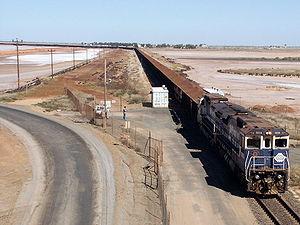
Le Pilbara est l'une des neuf régions d'Australie-Occidentale selon le Regional Development Commissions Act 1993 et aussi une biorégion selon l’Interim Biogeographic Regionalisation for Australia. Il est limité par l'Océan Indien au nord-est, le Kimberley au nord, le territoire du Nord à l'est et au sud, d'ouest en est : le Gascoyne, le Mid West, le Goldfields-Esperance
Port Hedland est une ville sur la côte nord de l'Australie-Occidentale dans la région de Pilbara à 1 320 kilomètres de Perth.